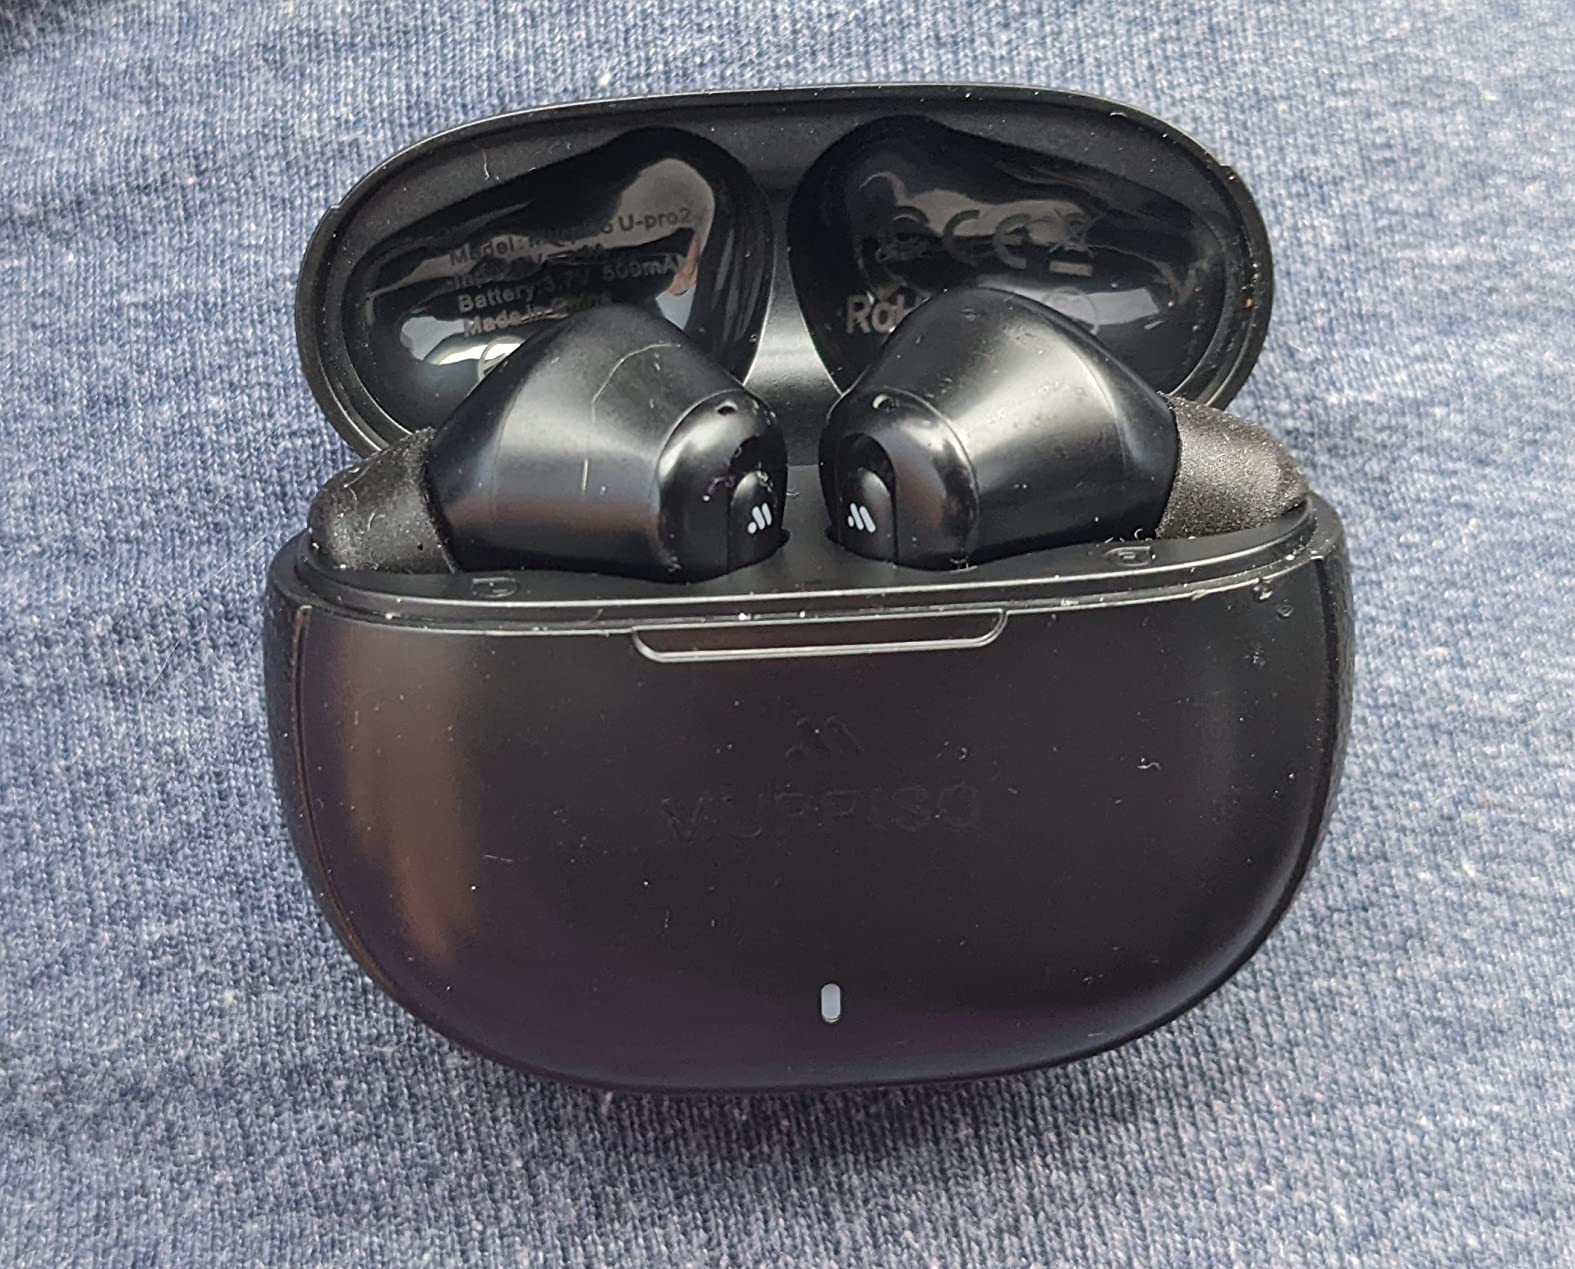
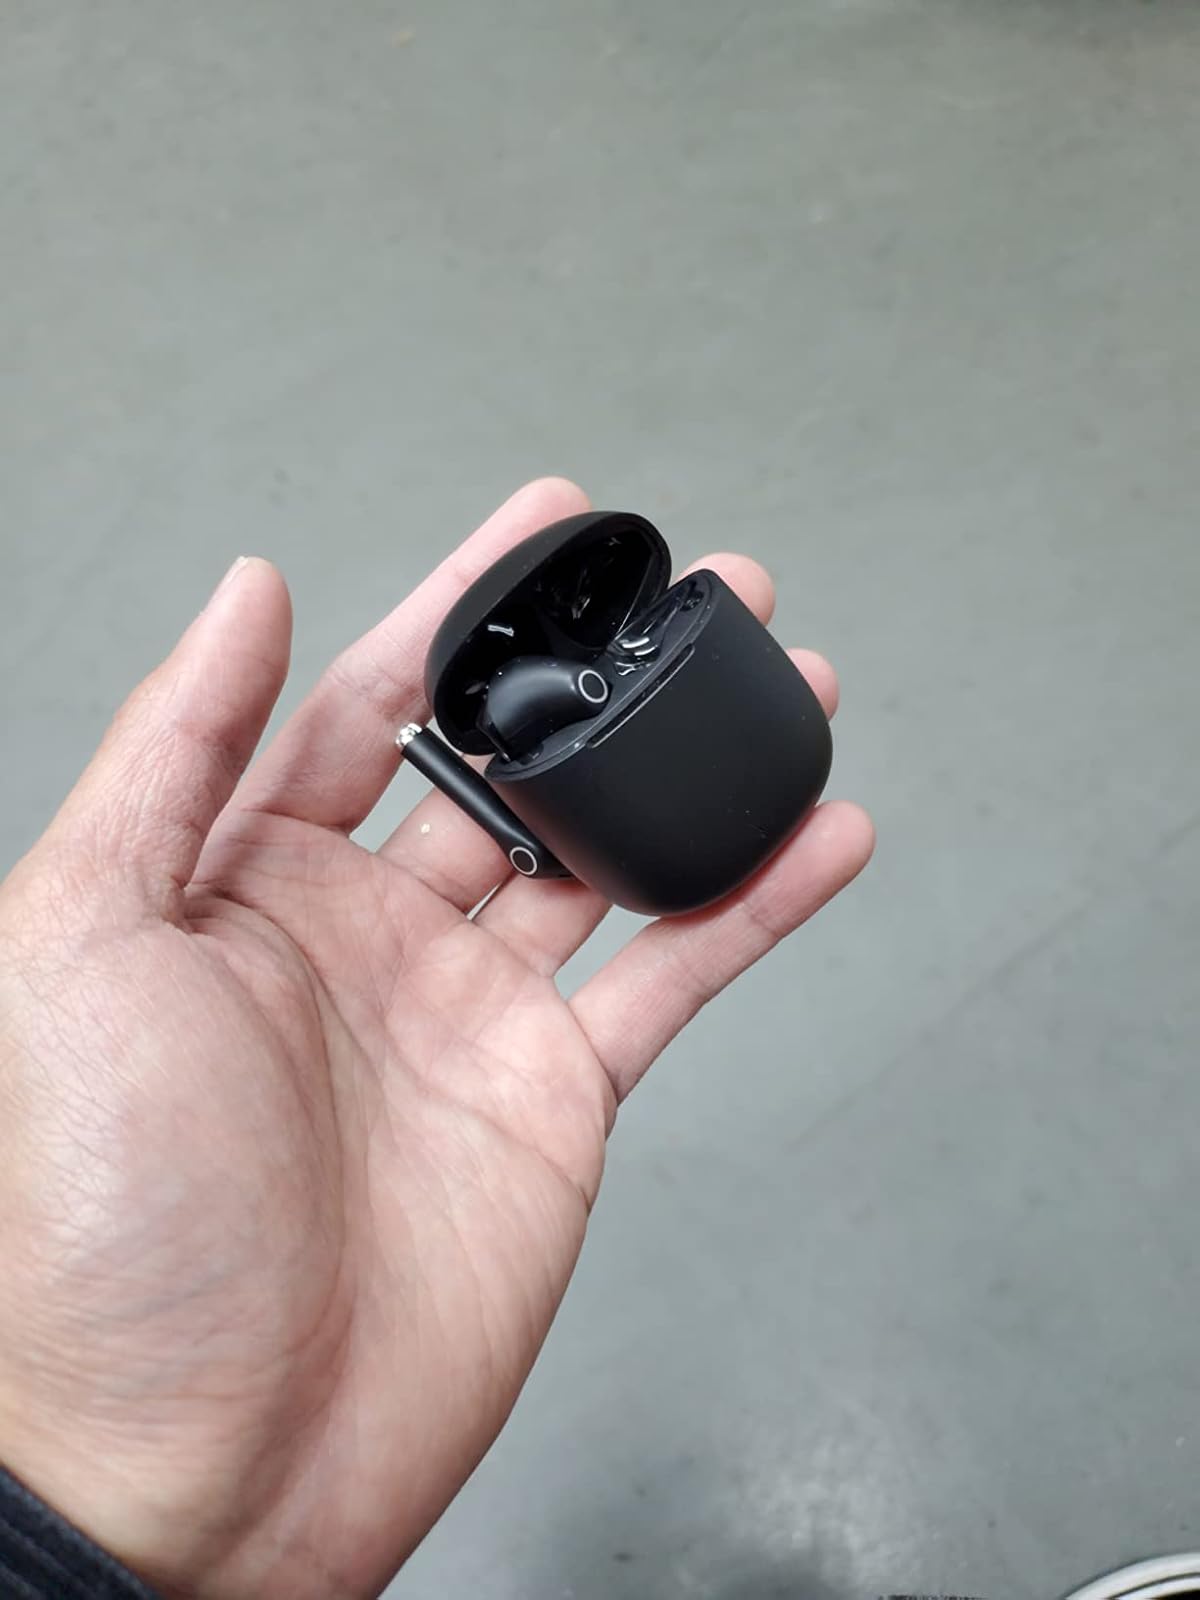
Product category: earbuds
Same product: no